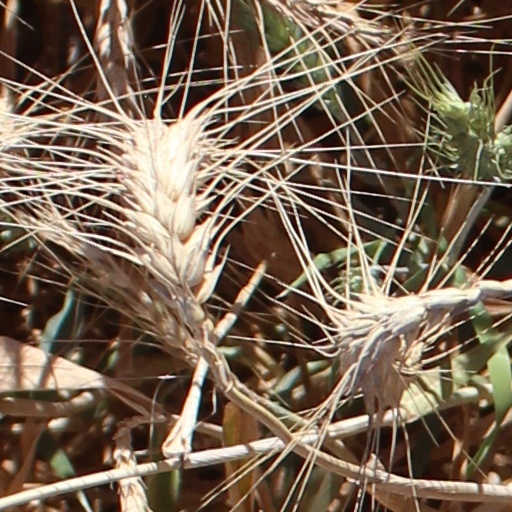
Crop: wheat